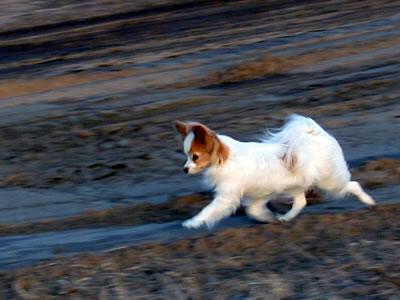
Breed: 806-n000129-papillon